Vladimir Chizhov

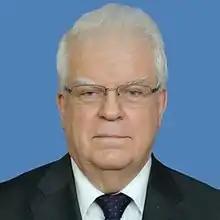

Vladimir Alekseyevich Chizhov (born on 3 December 1953) is a Russian politician and diplomat. He has been a member of the Federation Council from the executive authority of the Republic of Karelia since 27 September 2022.